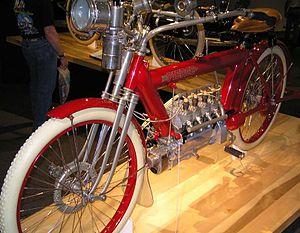
Liste de motos des années 1910, y compris celles déjà mises en vente à l'époque, nouvelles sur le marché ou pertinentes au cours de cette période.